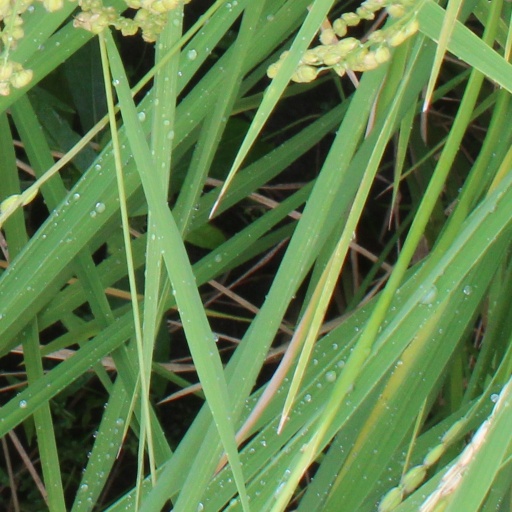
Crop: rice